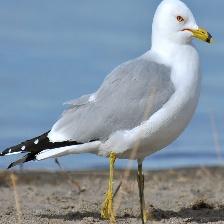
Species: CALIFORNIA GULL
Scientific name: LARUS CALIFORNICUS